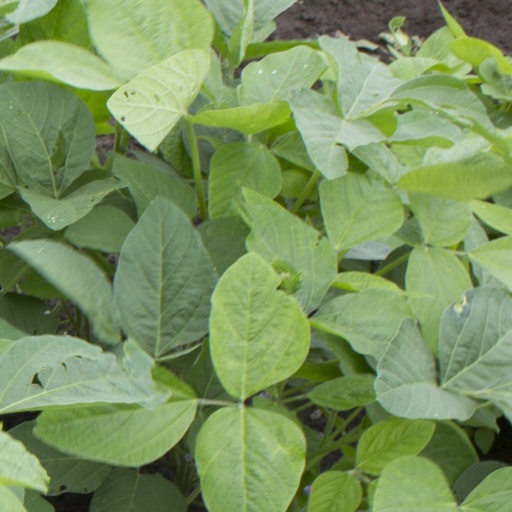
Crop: soybean